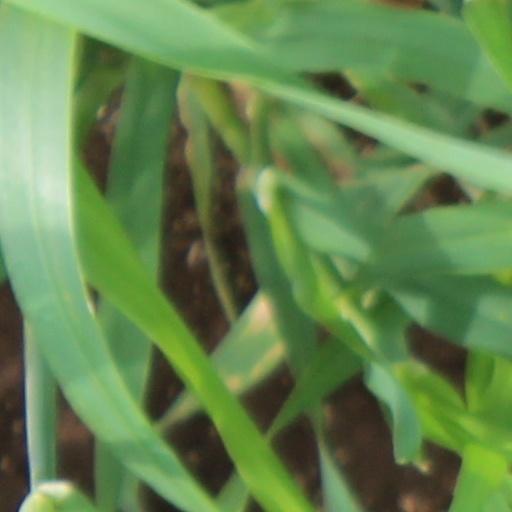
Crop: wheat